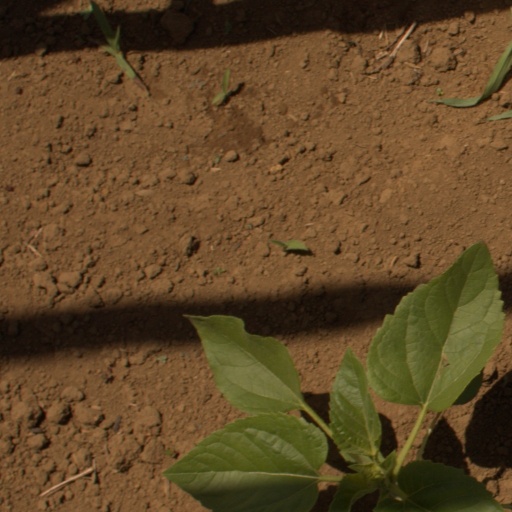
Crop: Jerusalem artichoke